Pan-American Highway

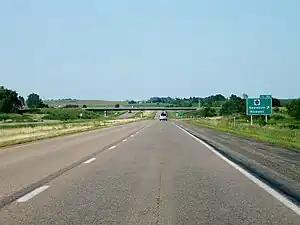
Interstate 35 in the U.S. state of Iowa. I-35 is a de facto branch of the Pan-American Highway.

The Alaska Highway through Alaska, Yukon and British Columbia is commonly considered a "de facto" northerly extension of the Pan-American Highway, which continues further north with the Dalton Highway in Alaska. With this route, the Pan-American Highway begins in Prudhoe Bay, Alaska, near Deadhorse. Traveling south, the route follows the length of the Dalton Highway (Alaska Route 11) changing to Alaska Route 2, the Alaskan portion of the Alaska Highway, near Fairbanks, Alaska. From Fairbanks, the route follows Alaska Route 2 southeast to the Canada–United States border southeast of Northway, Alaska, and adjacent to the Tetlin National Wildlife Refuge.